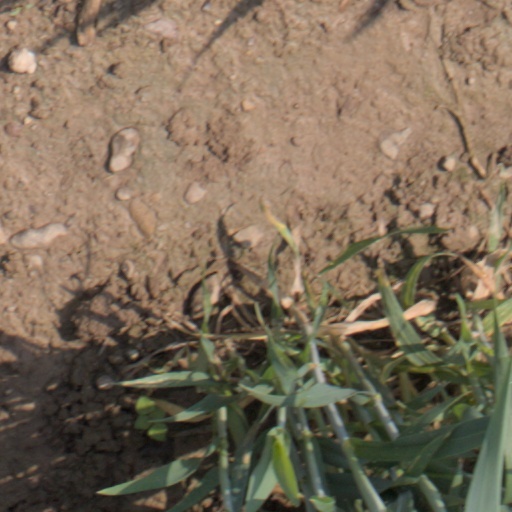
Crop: wheat